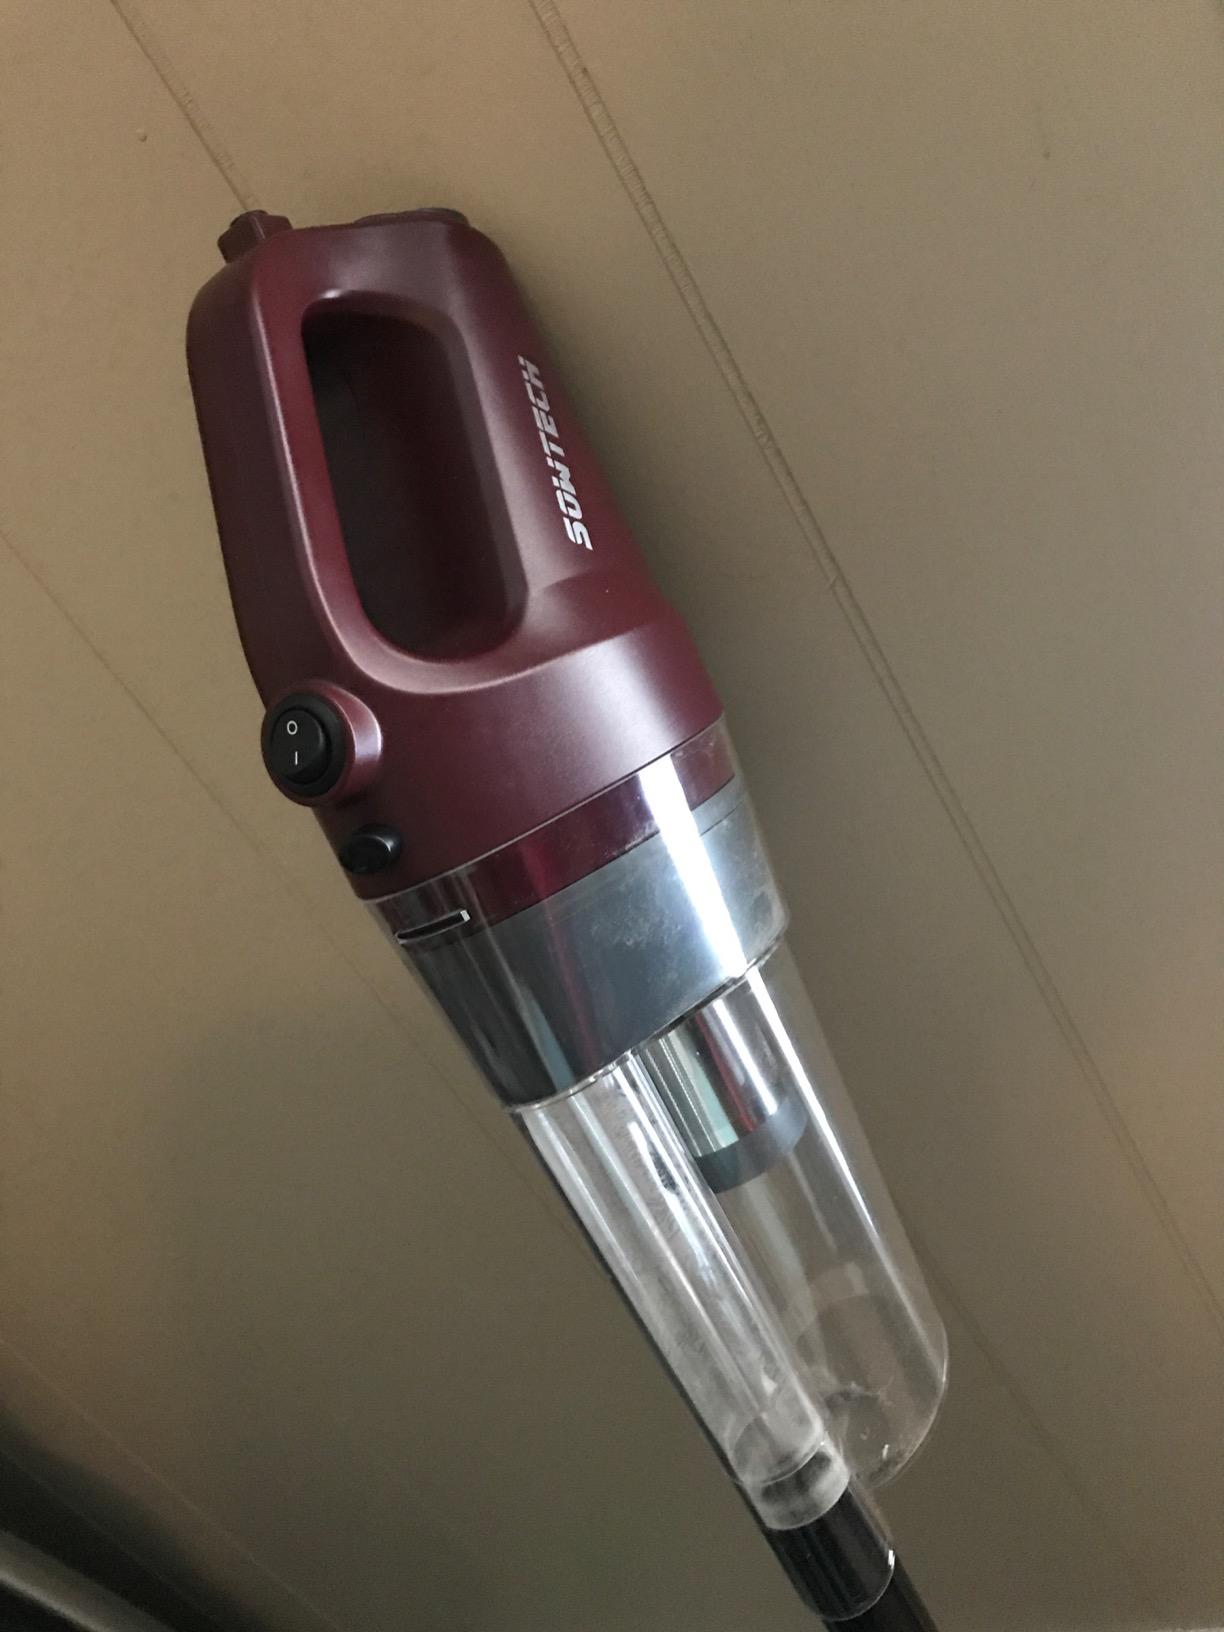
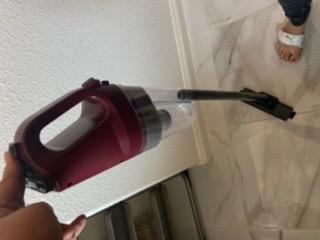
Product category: items_vacuum
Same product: yes